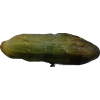
Label: cucumber